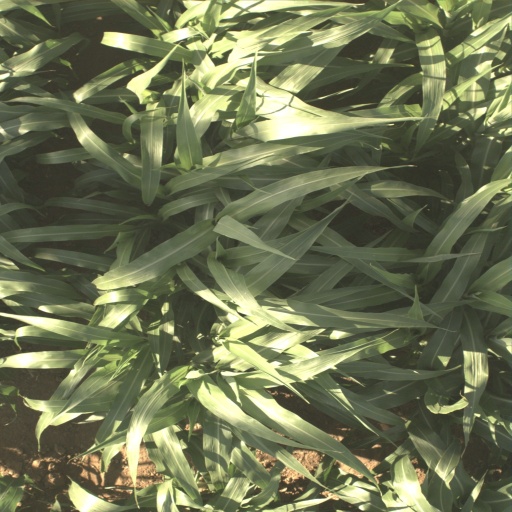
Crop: sorghum